Marsh Family

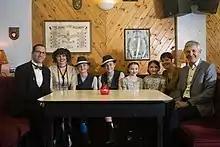
The Marsh Family with Linda and John Burn, Danielle Marsh's parents, at the Moth Club in Hackney, London, on 8 November 2021. From left to right, are Ben, Danielle, Thomas, Alfie, Tess, and Ella Marsh; and Linda and John Burn.

Although Ben and Danielle Marsh do not have a musical theatre background, Ben's parents teach music. Aside from their performances in school plays and musical instrument classes, the children have not received musical theatre instruction. Collectively they play the bass guitar, clarinet, cornet, drums, piano, and violin. The family has a dog, Monty, which appears in their music videos. They adopted a puppy, Boo, in 2021.